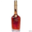
Label: bottle